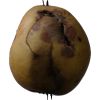
Label: Pear 3